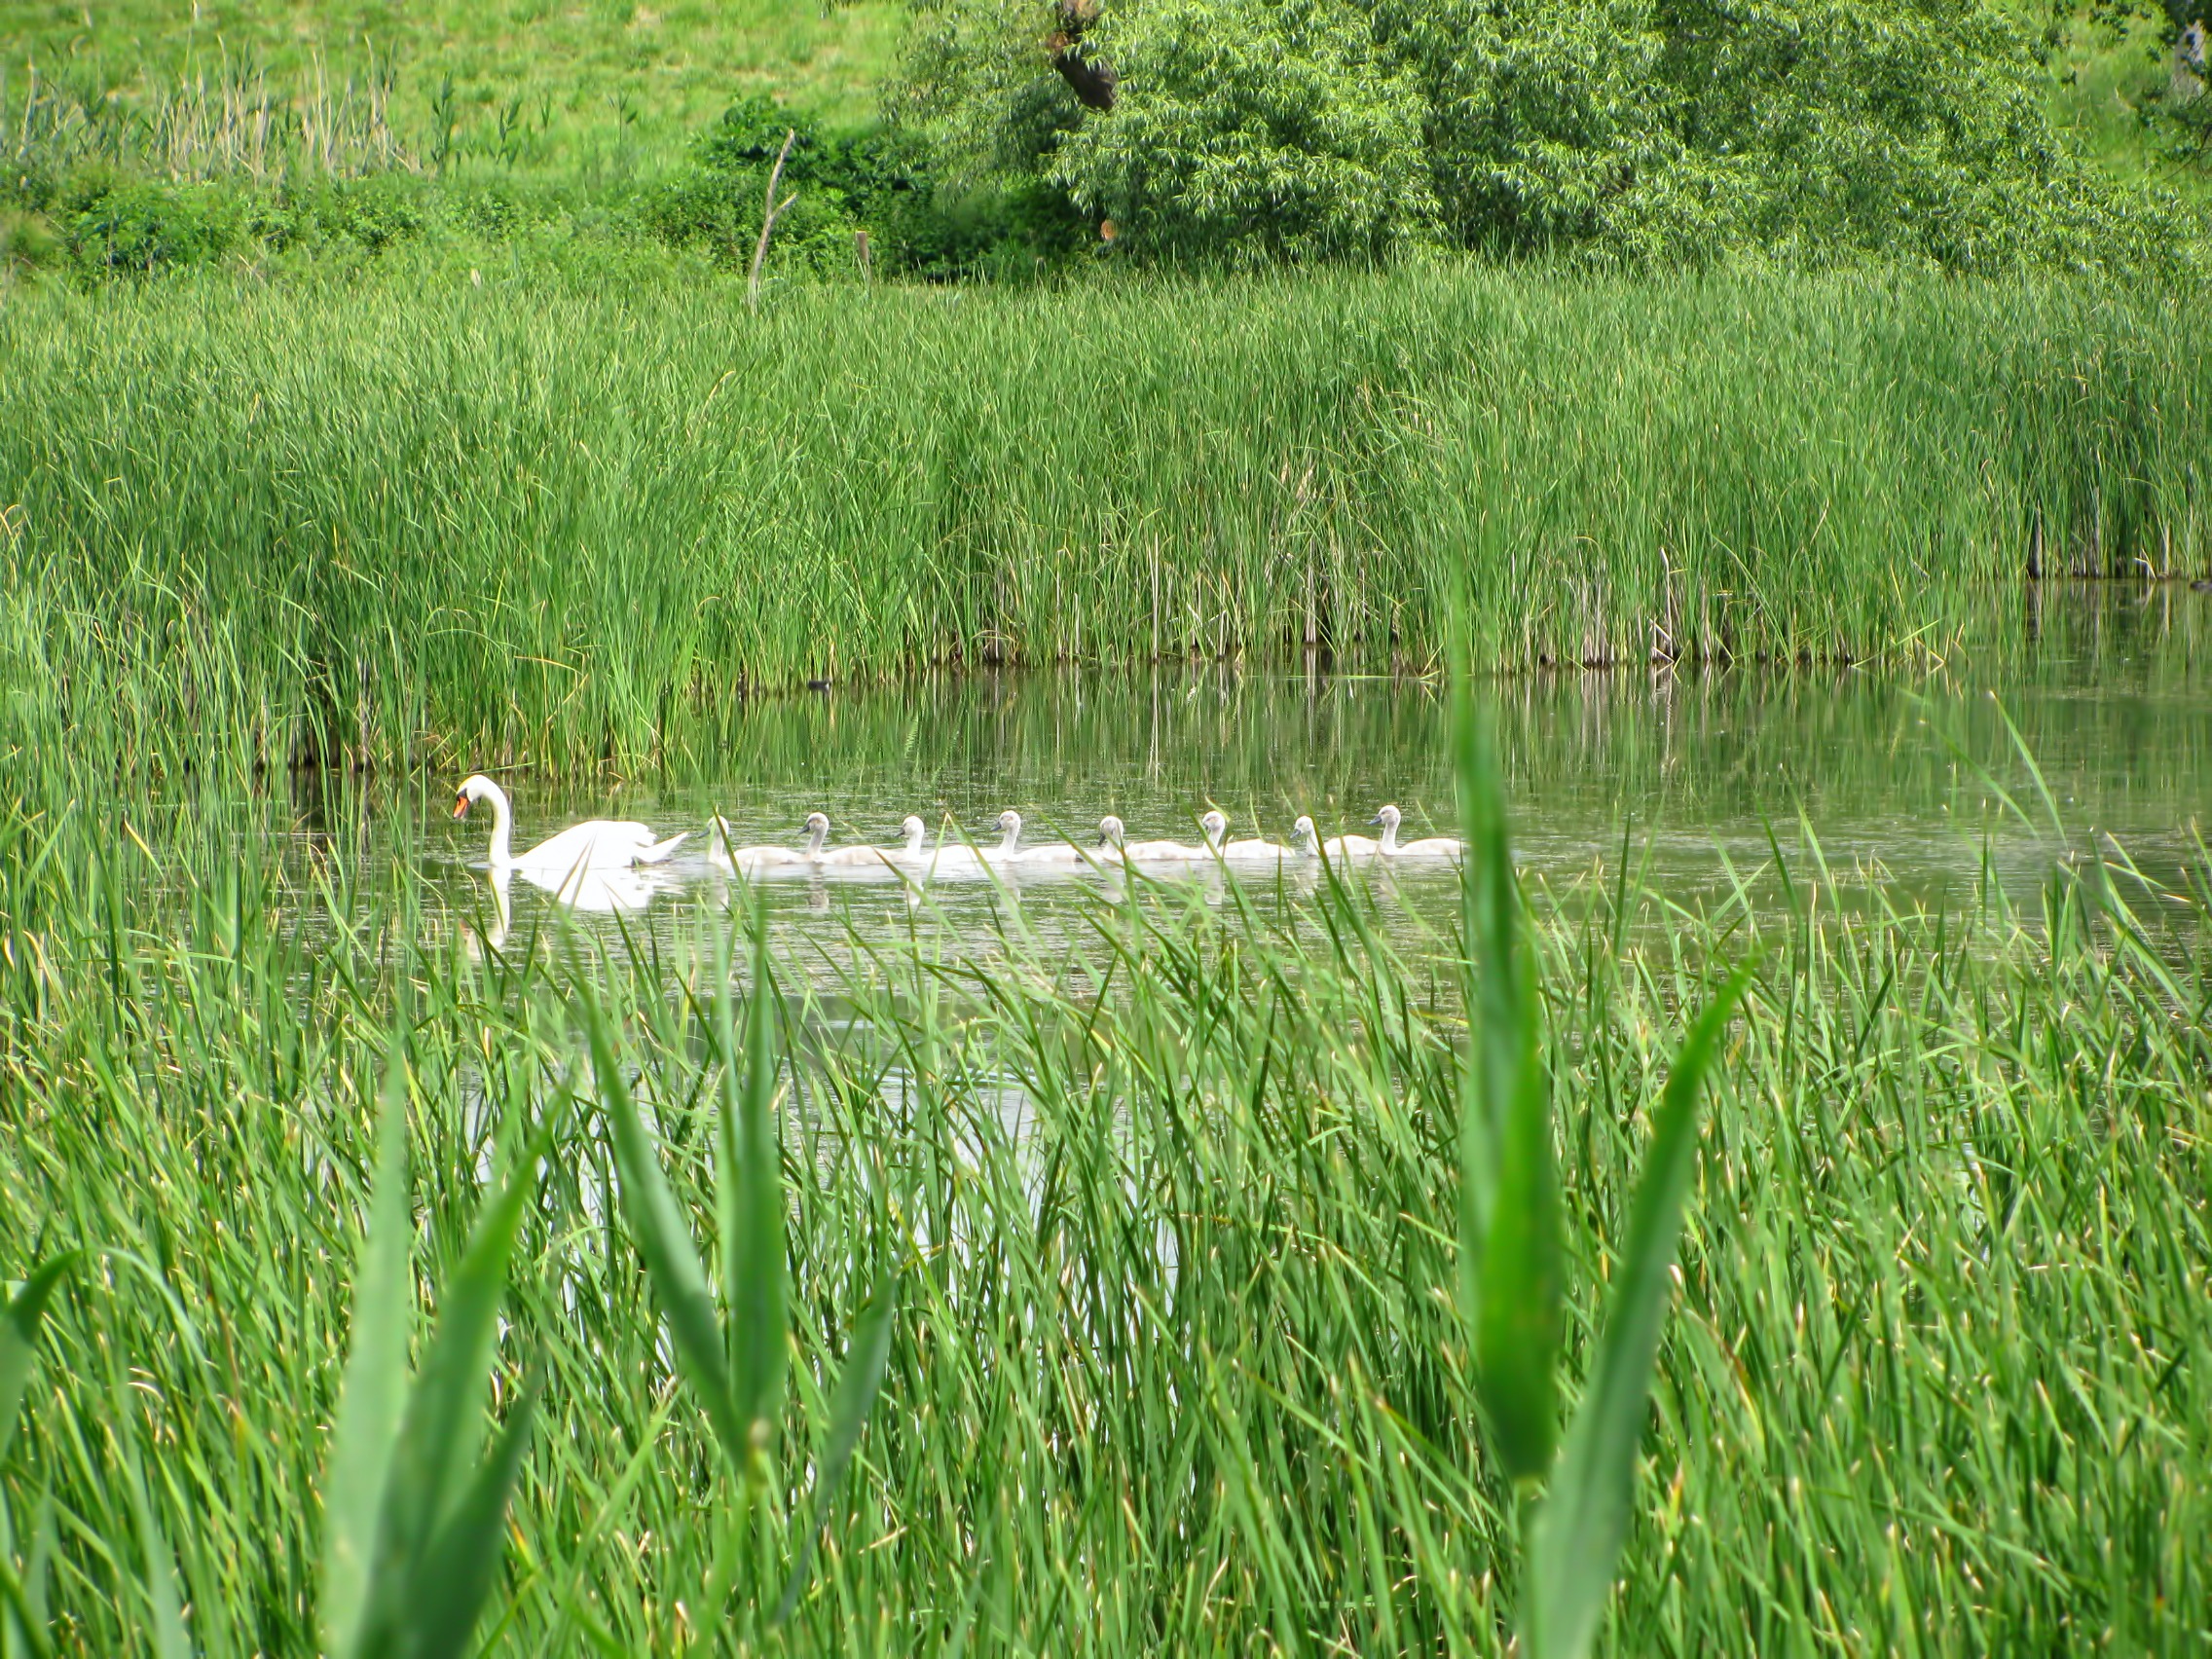
water, nature, grass, marsh, swamp, bird, plant, field, lawn, meadow, prairie, flower, animal, reed, pond, spring, green, color, pasture, agriculture, wild life, swan, grassland, wetland, habitat, chicks, ecosystem, paddy field, young birds, swan family, fen, natural environment, grass family, phragmites